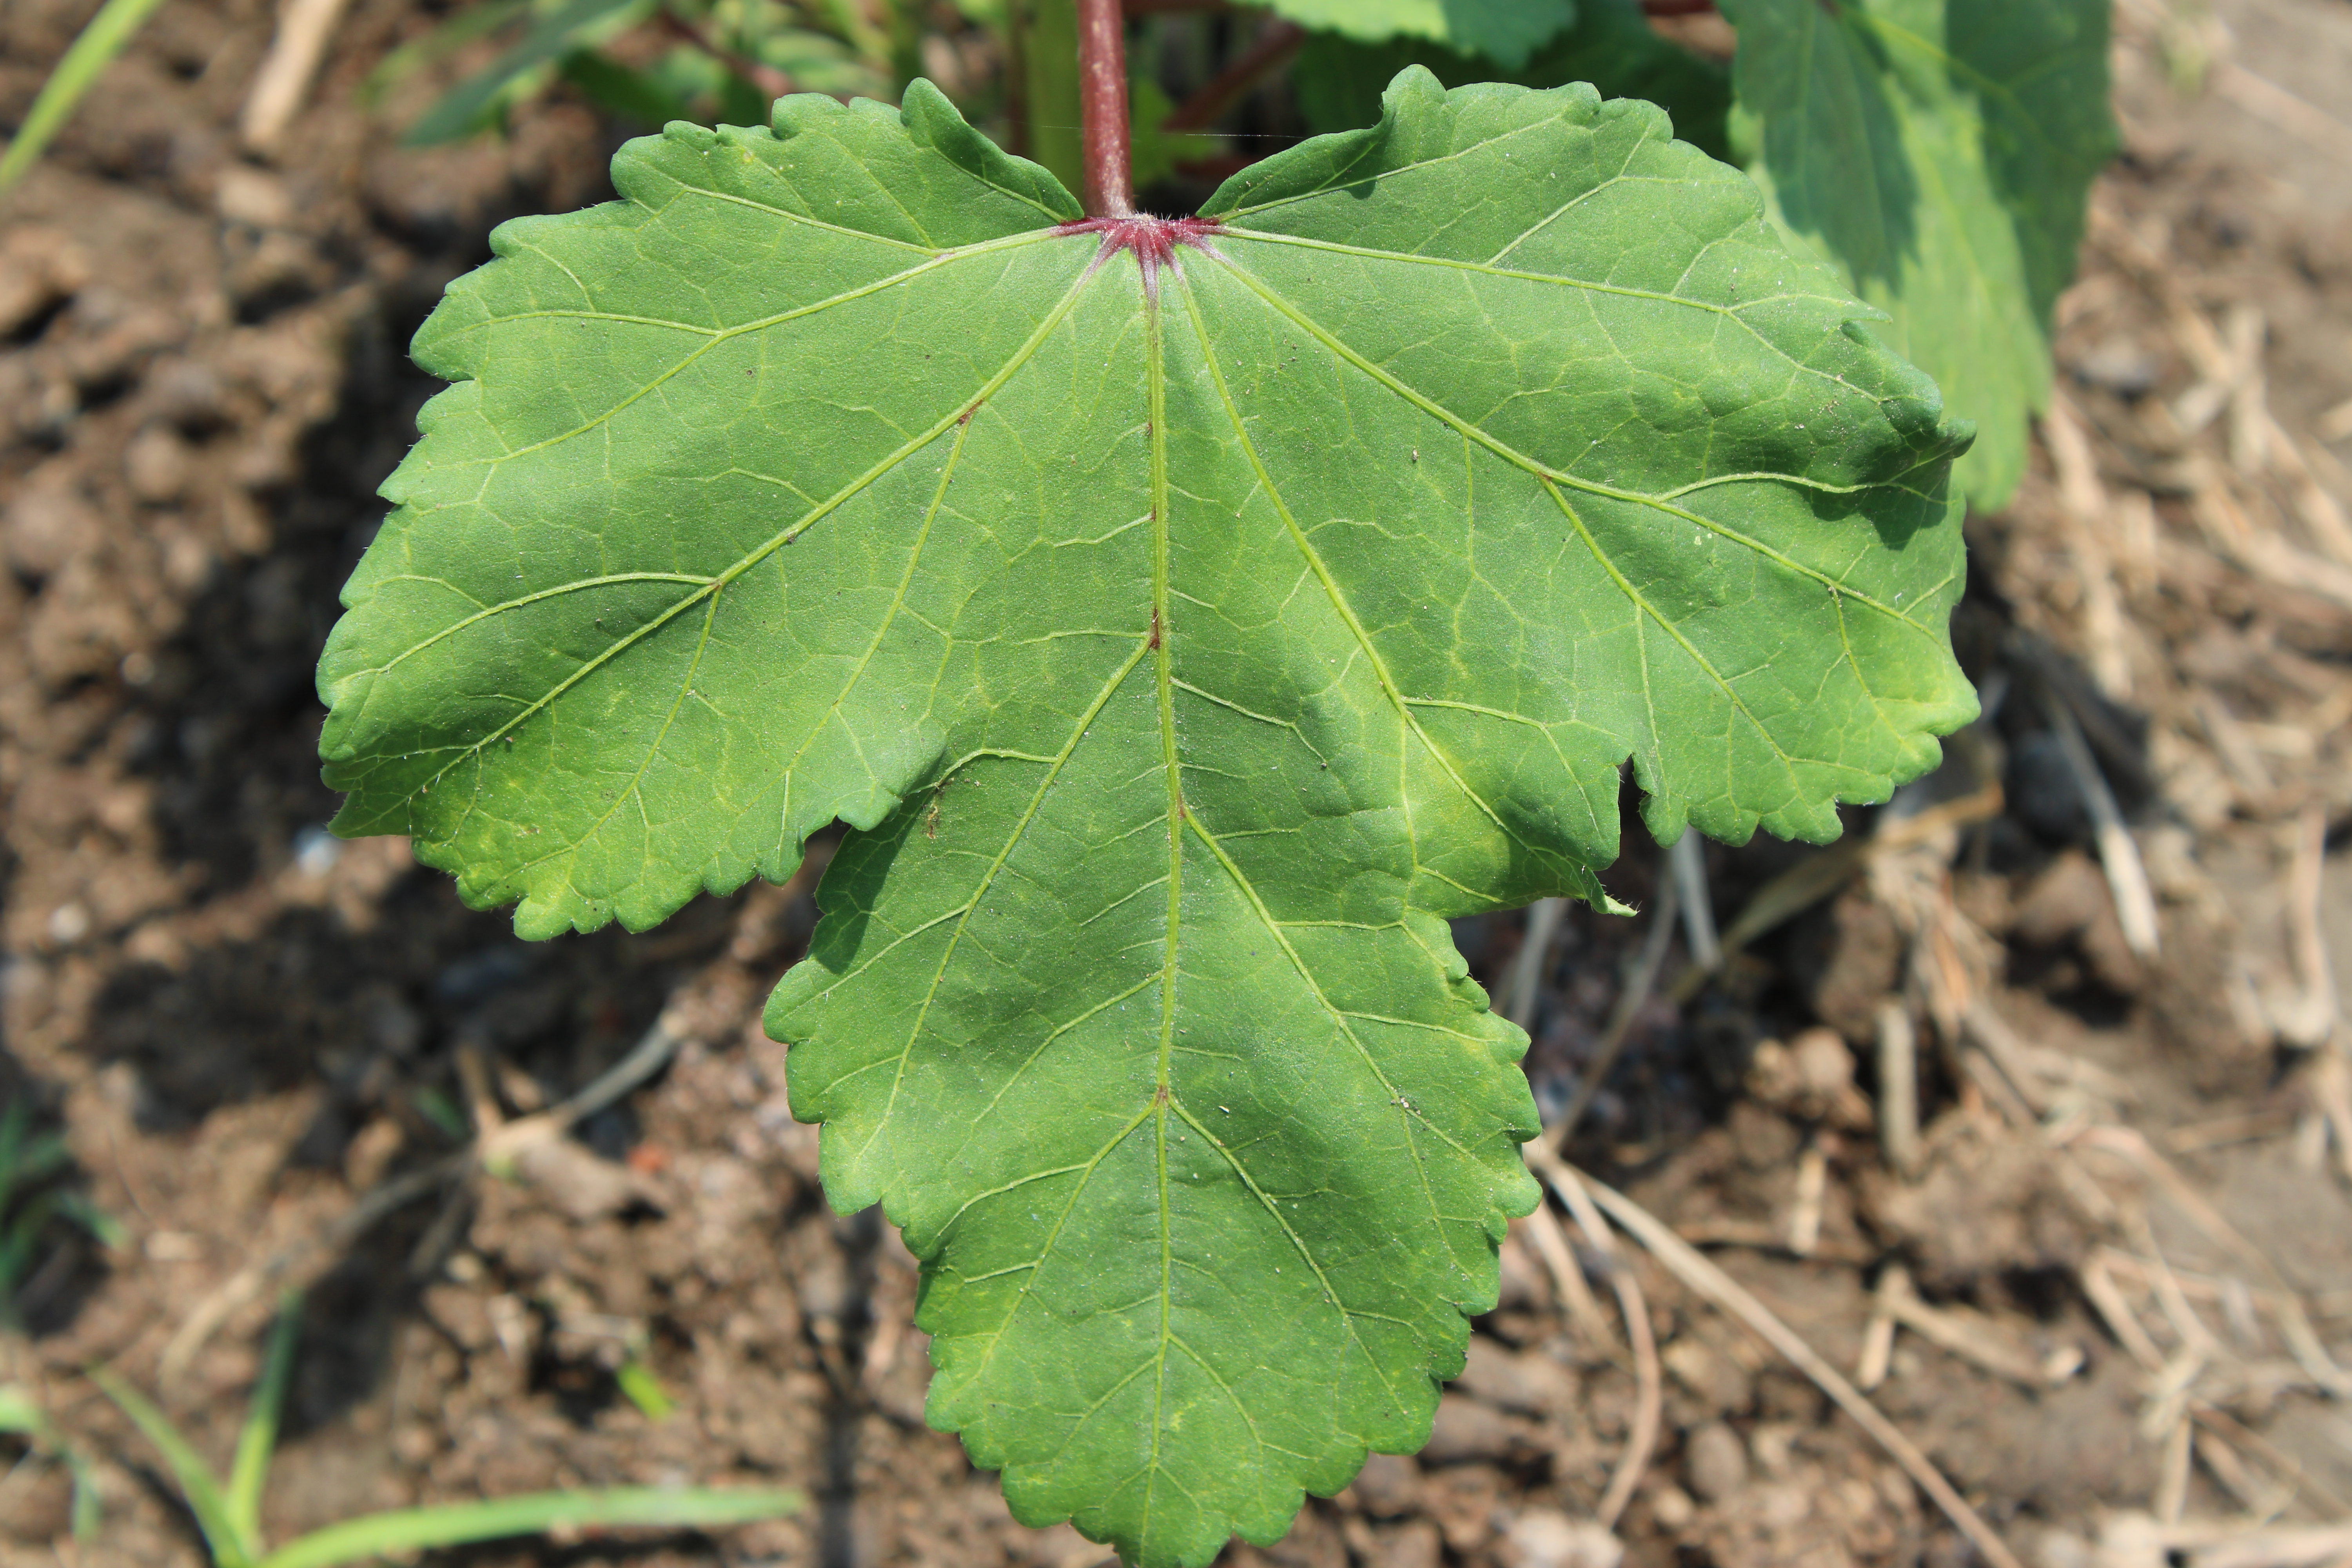
Label: Phyllosticta leaf spot